John A. Roebling's Sons Company, Trenton N.J., Block 3

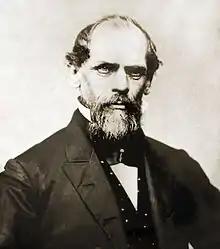
John A. Roebling in 1866 or 1867

John A. Roebling, the designer of the Brooklyn Bridge, founded his steel wire manufacturing company on the site in 1849. The location, on the western side of the Chambersburg, now a neighborhood of Trenton, was chosen for its location alongside the Delaware and Raritan Canal, since buried underneath Route 129. The location also had easy access to the rail and port connections of the growing city. Under Roebling's sons the business grew, with the Trenton complex ultimately becoming Trenton's largest and most famous employer. The steel wire manufactured in block 3 was used for many famous bridges and projects, from the North Sea Mine Barrage in World War I to the Golden Gate Bridge during the Great Depression. The Roebling works made the greatest contribution to Trenton's reputation as an industrial center, memorialized in the motto "Trenton Makes, the World Takes" on the Lower Trenton Bridge. The business was sold by the Roeblings in 1953 and operations in Trenton stopped in 1974. Building 101 was used for some time to store paper goods.